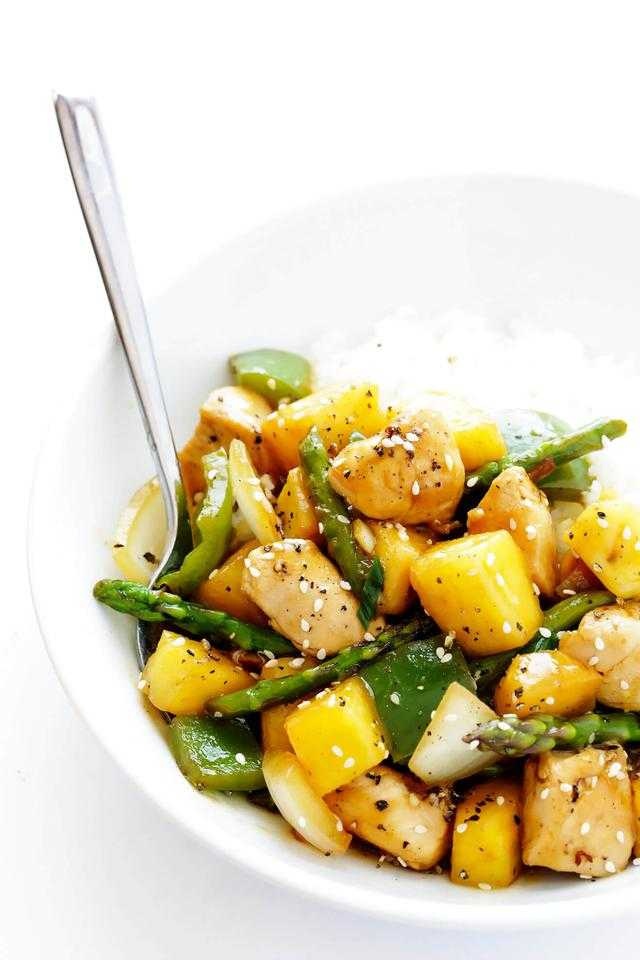
Label: Pineapple